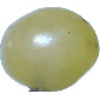
Label: Grape White 1